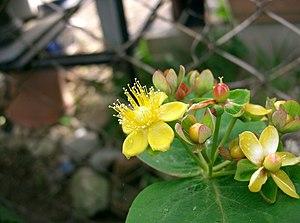
Le millepertuis androsème ou androsème officinal est une plante herbacée vivace de la famille des Clusiacées selon la classification classique.